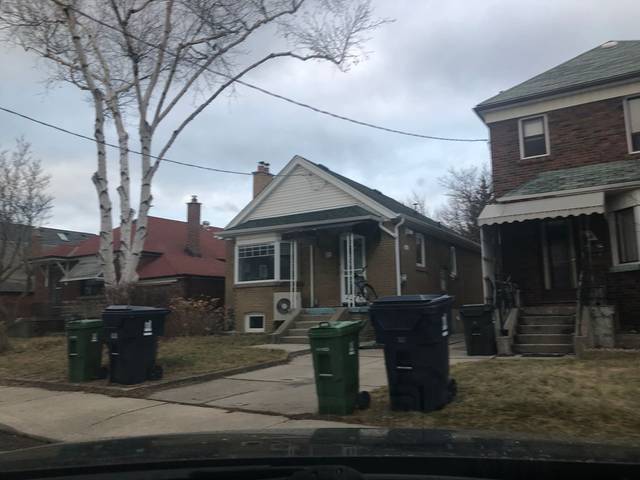
Region: Canada
Coordinates: 43.686, -79.353